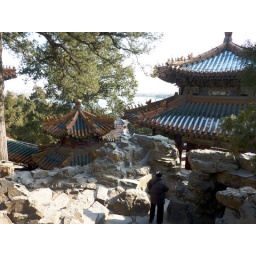
Longer view of building in rocks at Summer Palace